Third Government Farm

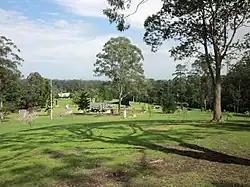
Castle Hill Heritage Park (Third Government Farm)

The Third Government Farm is a heritage-listed garden at Gilbert Road, near Old Northern Road, Castle Hill, The Hills Shire, New South Wales, Australia. It was built during 1801. It is also known as Castle Hill Heritage Park; Third Government Farm (former); Castle Hill Settlement Site; Old Government Farm Site; Castle Hill Convict Farm; Castle Hill Historic Site. The property is owned by The Hills Shire Council (Local Government). It was added to the New South Wales State Heritage Register on 22 December 2000.